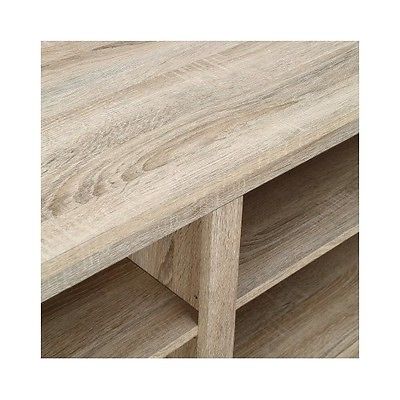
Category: table